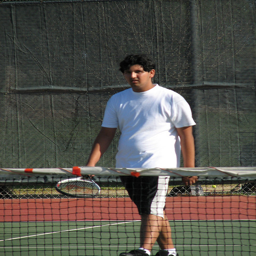
Man with tennis racket on court walking with black background
A male tennis player walking causally across the court.
A men is holding a tennis racket while walking on the court.
A man holding a tennis racquet walking across a court.
The man walks on a tennis court with a racket.